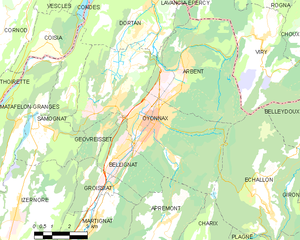
Carte des communes françaises: Oyonnax